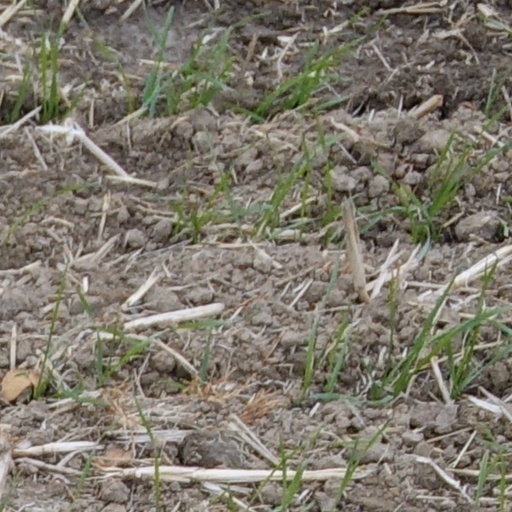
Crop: wheat